Boheti bin Amrani

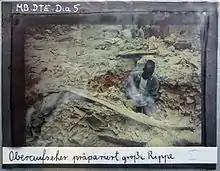
Boheti bin Amrani preparing a rib

Boheti bin Amrani was a Tanzanian farmer. In 1909 he served first as a guide, and then the chief supervisor and preparator for the 1909–1913 German Tendaguru Expedition. A sauropod dinosaur, "Australodocus bohetii", was named after him in 2007.